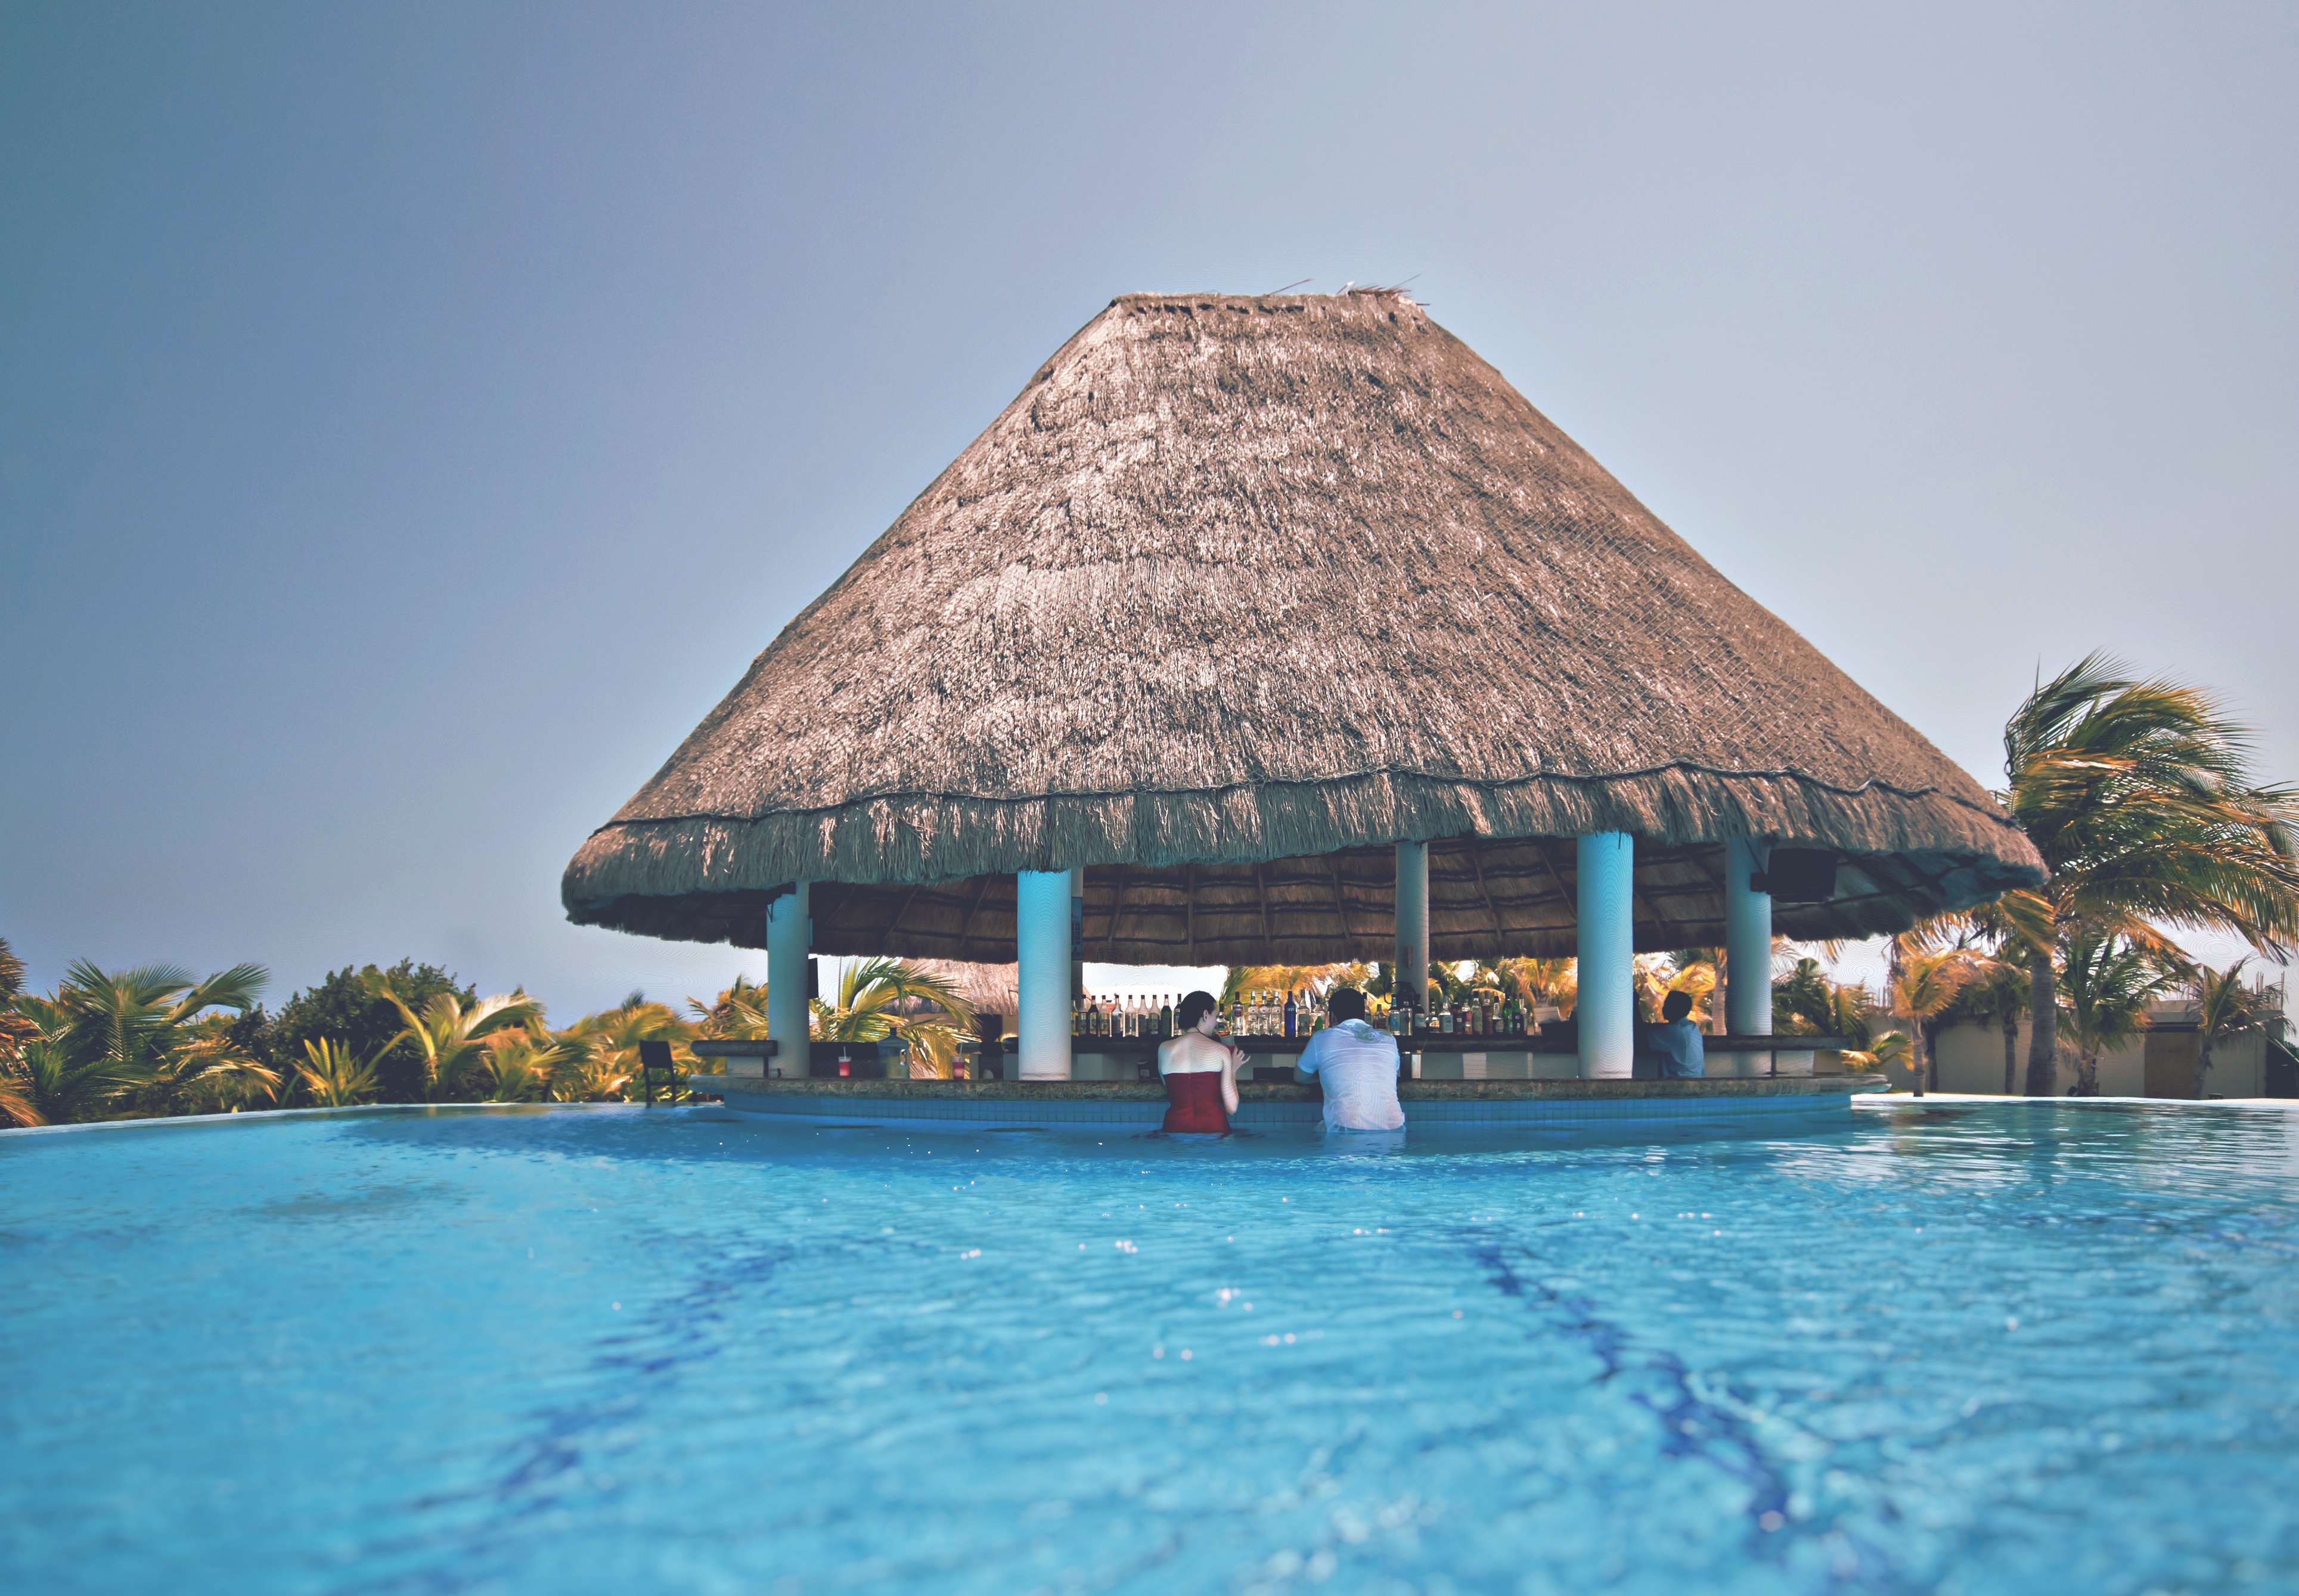
woman, vacation, pool, swimming pool, tropical, bartender, resort, estate